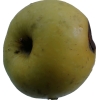
Label: Apple 13